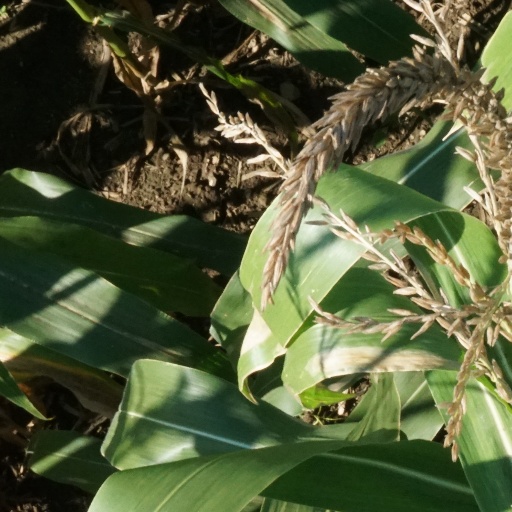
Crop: maize; corn